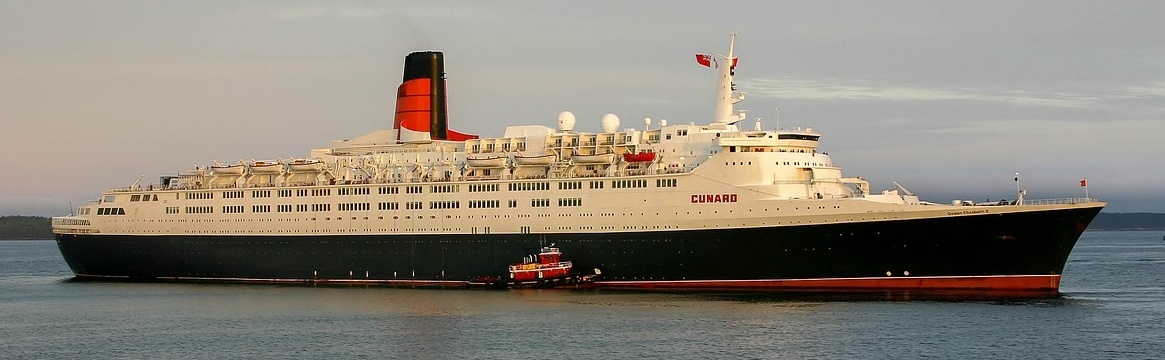
Vehicle type: Ships